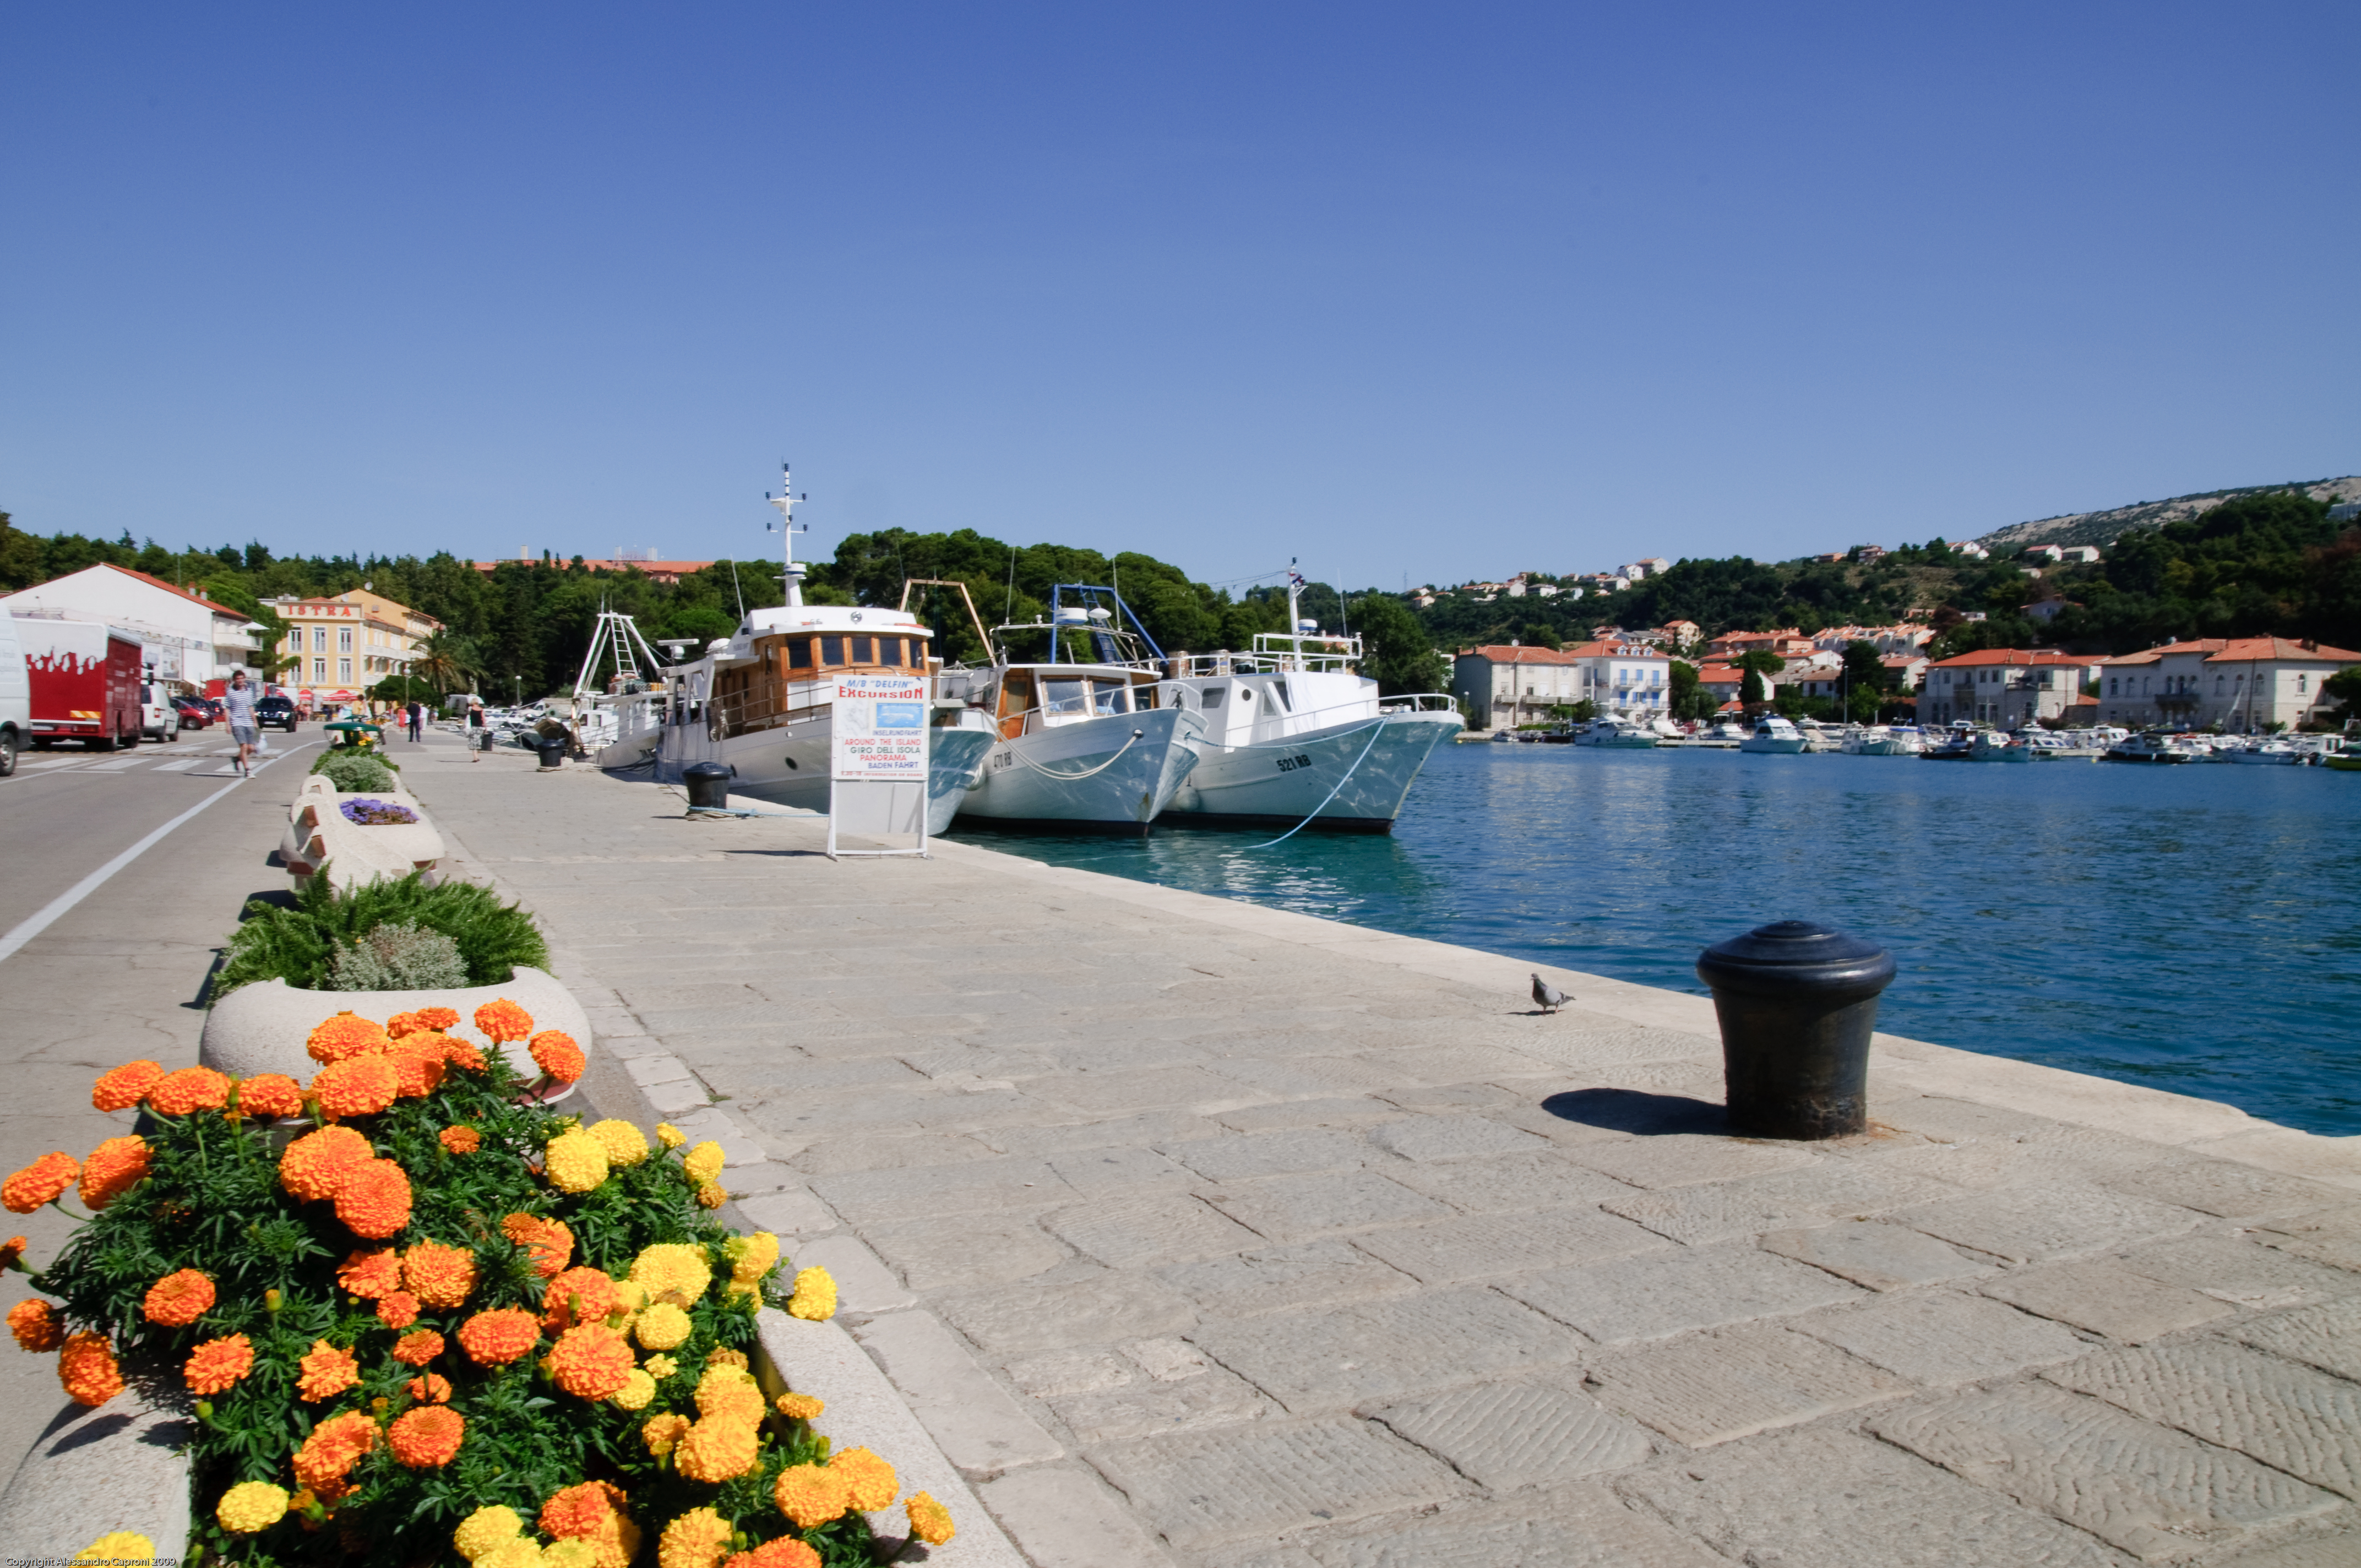
beach, sea, dock, walkway, vacation, swimming pool, bay, marina, nikon, leisure, croatia, resort, estate, hvratska, rab, d300